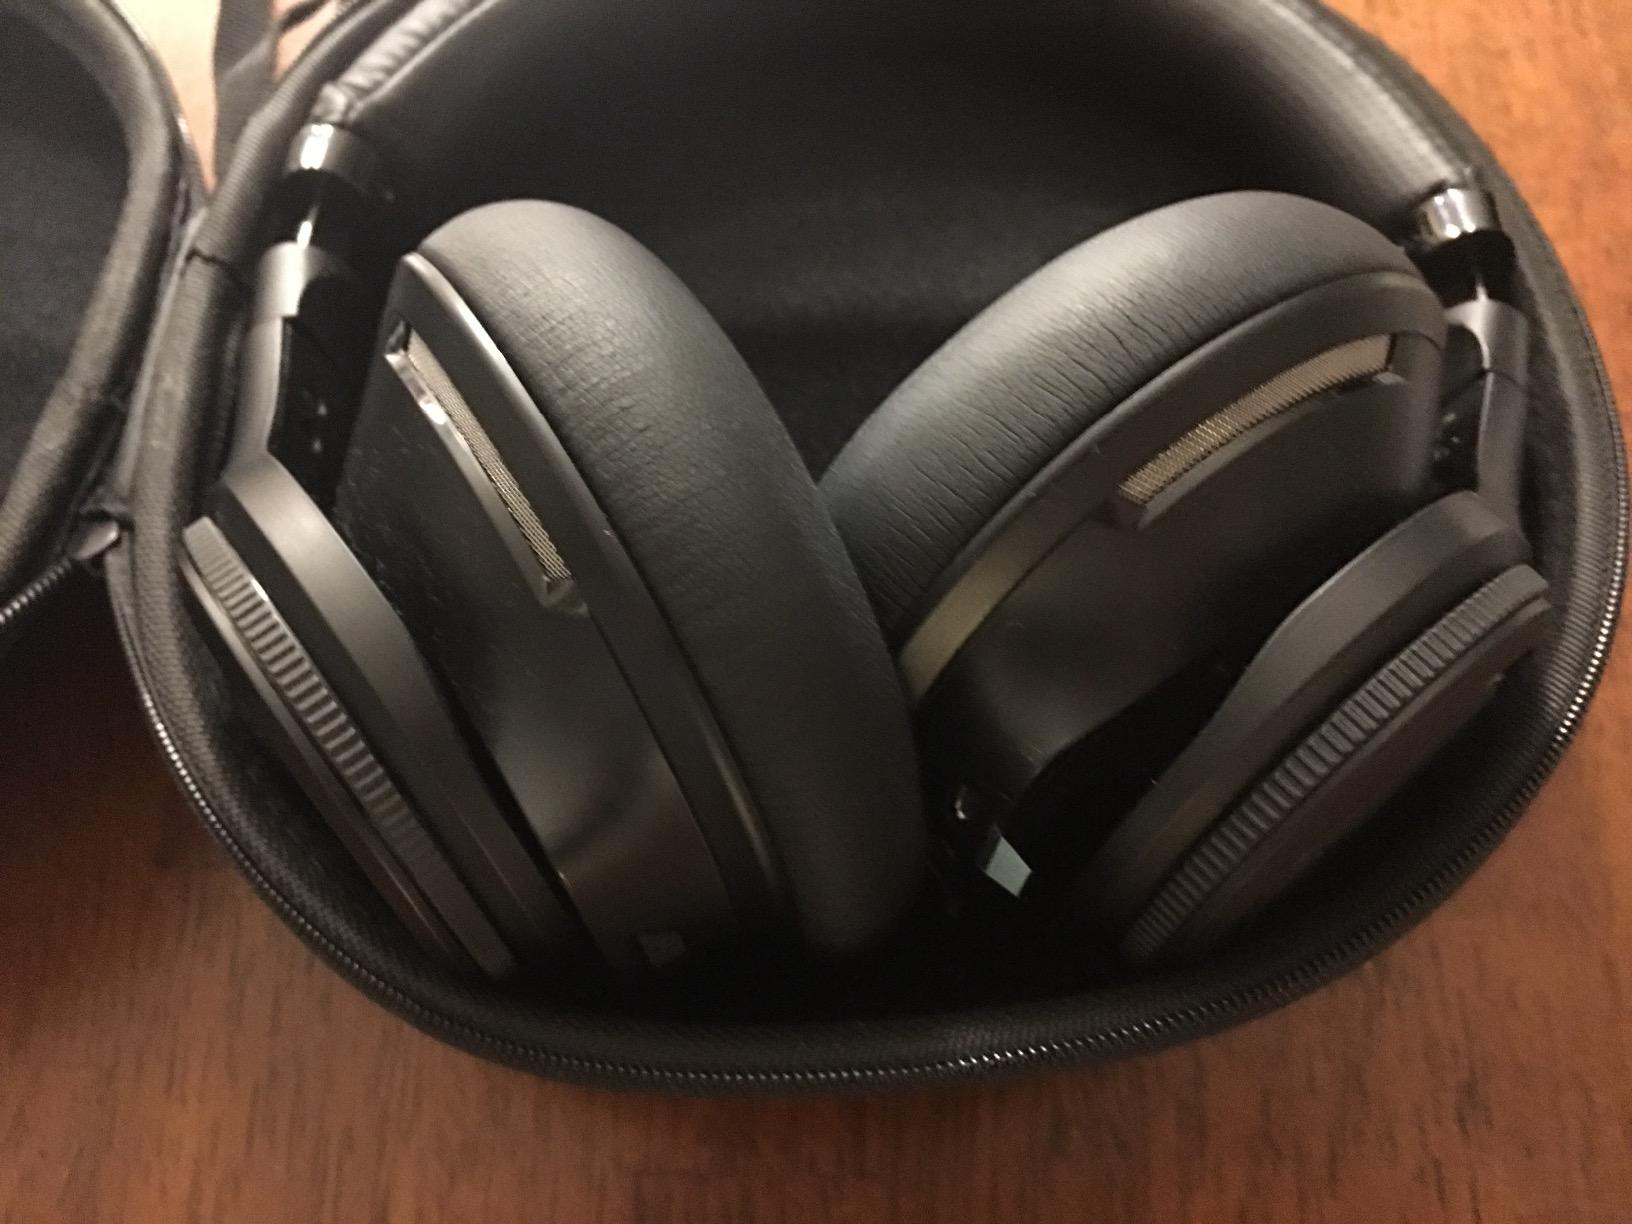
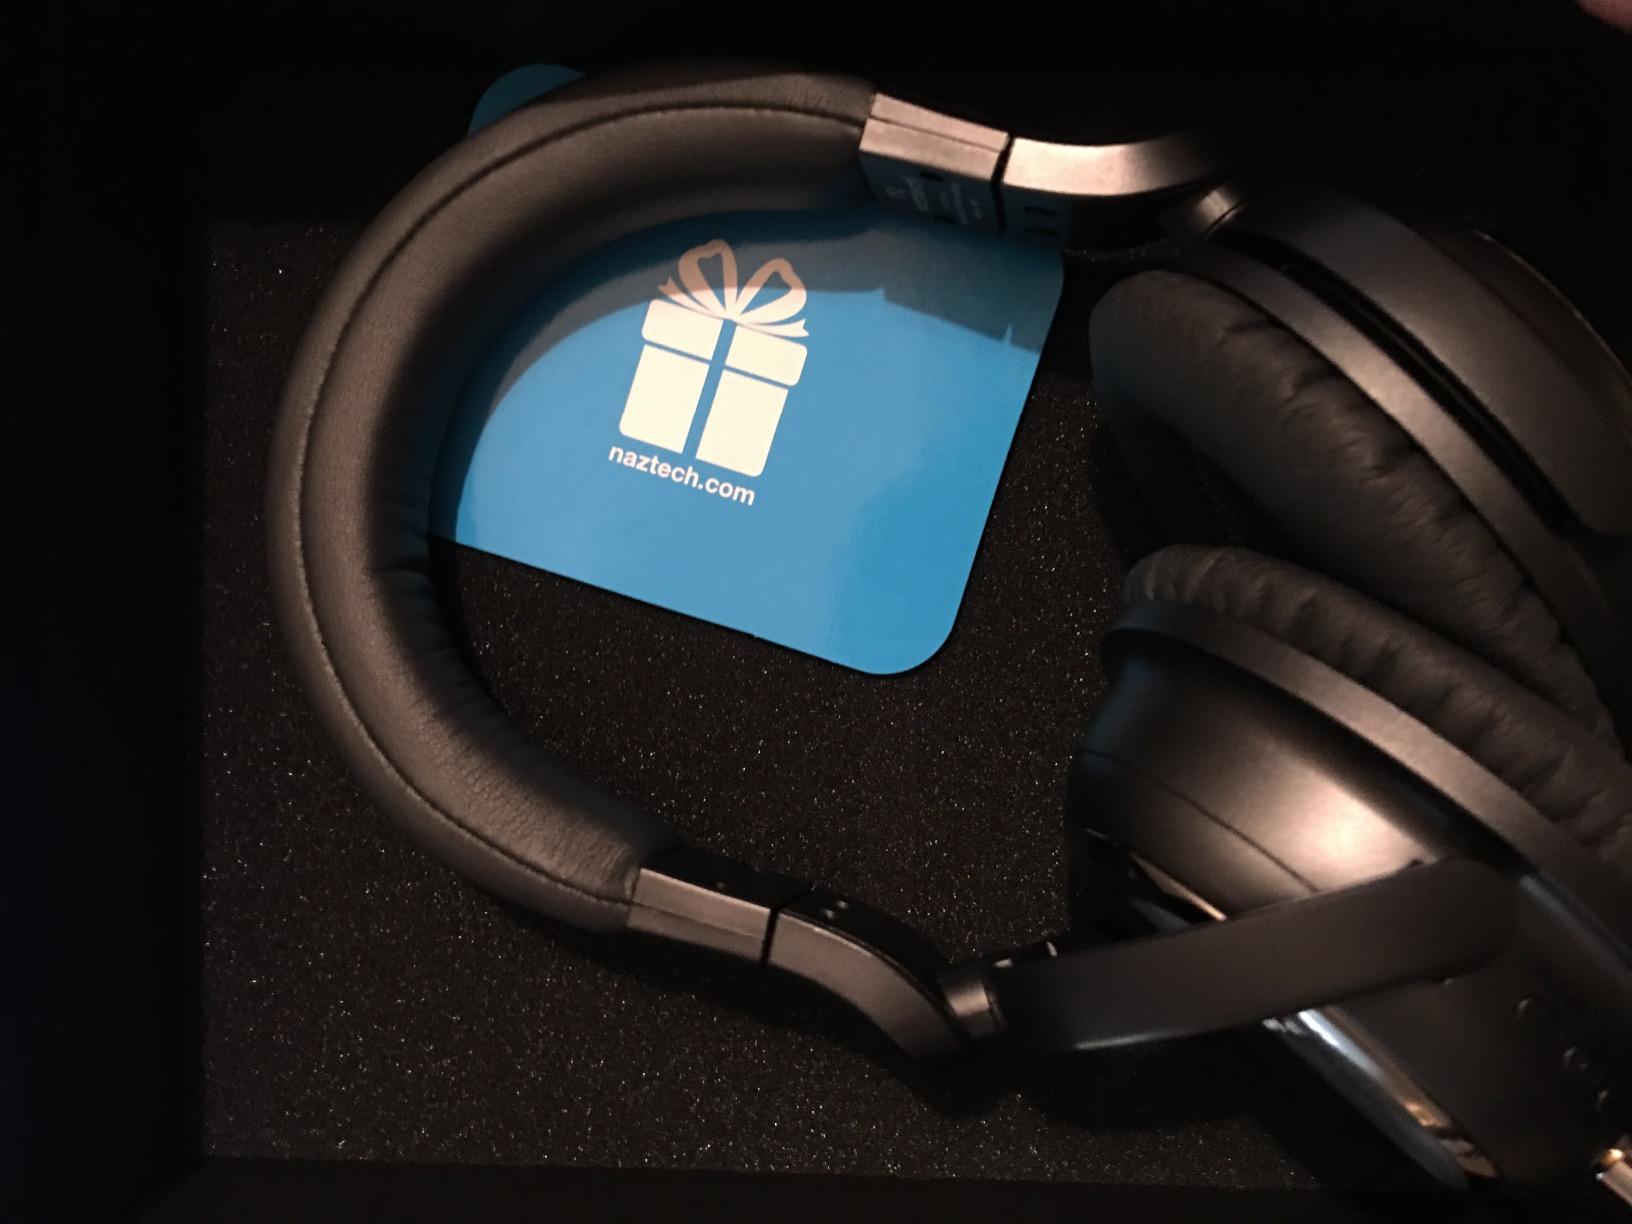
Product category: headphones
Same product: no